Enchainment

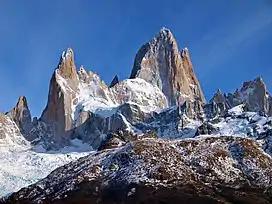
Alex Honnold and Tommy Caldwell won the Piolet d'Or in 2015 for their enchainment of the entire Fitzroy Massif in a 5-day push

In mountaineering and climbing, enchainment (an anglicisation of the French word , meaning "linking") is climbing two or more mountains or climbing routes on a mountain in one outing (often over the course of a day or a series of days). Rock climbing two or more routes in this manner are also called a "link up" in the United States. Climbers may do an enchainment of easy routes as a way of training for a more difficult objective, but some enchainments of hard routes are a prize in their own right, a notable example being the great north faces of the Alps.